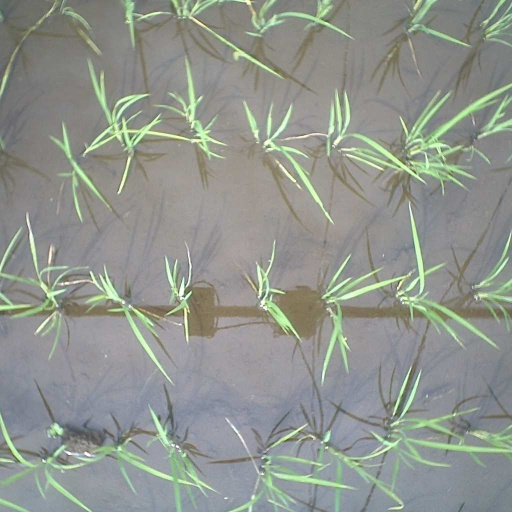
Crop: rice